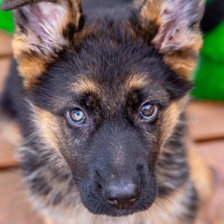
Label: animals